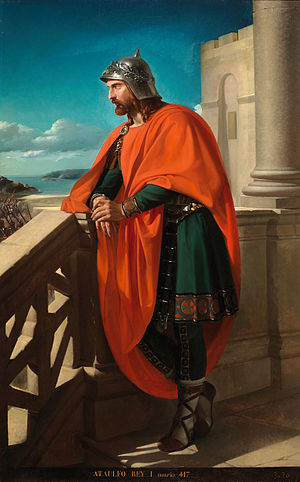
Ataulf / Visigoterne i 410
På Pradomuseet i Madrid, hænger dette maleri, hvor Raimundo de Madrazo y Garreta i 1888 har skildret en tilsyneladende tænksom Ataulf.
Ataulf blev visigoternes konge, da Alarik 1. døde i 410. Han førte sit folk fra Syditalien nordpå til Sydfrankrig og derfter Nordspanien, hvor han blev myrdet i 415. Han blev konge over et folk uden land, men med den stærkeste hær i regionen, og han døde uden at have fået løst den opgave han arvede, i form af at finde land, der kunne brødføde folket på permanent basis.